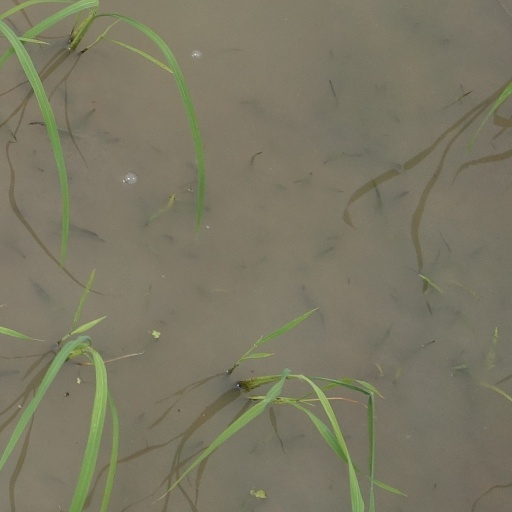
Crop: rice